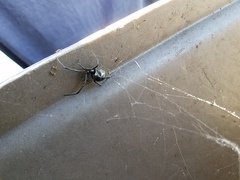
Species: Lactrodectus_hesperus